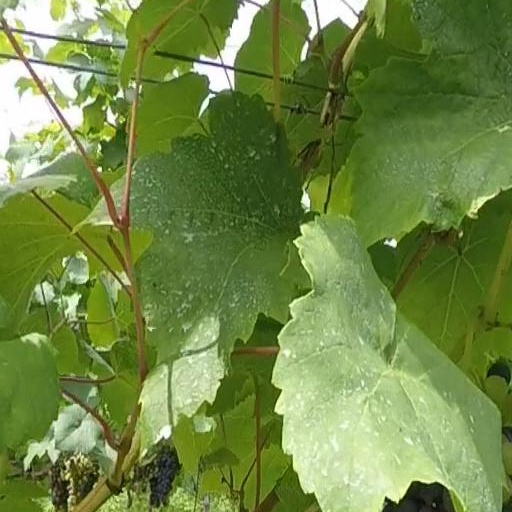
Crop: grape